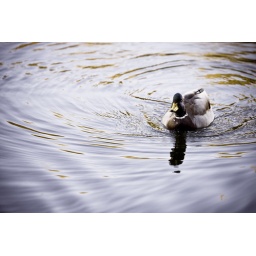
A mallard duck swimming towards the piece of bread I &amp;quot;accidentally&amp;quot; dropped in the water. Taken at Toronto's Centre Island